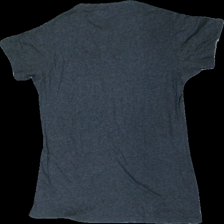
View: back
Type: T-shirt
Category: Men
Brand: Not in the list
Brand text on label: Ouray sportswear
Colors: Grey
Material: Unknown
Pattern: Other
Cut: Regular, C-collar
Size: XL
Season: All
Price range: <50
Recommended usage: Reuse